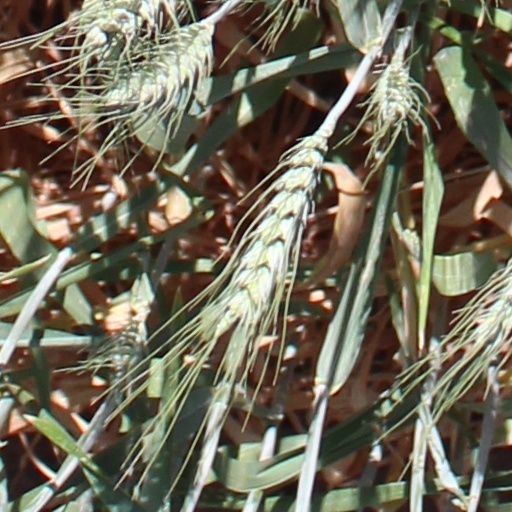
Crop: wheat